Biography

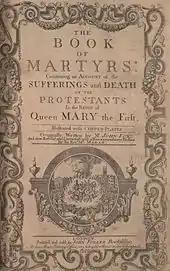
John Foxe's "The Book of Martyrs", was one of the earliest English-language biographies.

By the late Middle Ages, biographies became less church-oriented in Europe as biographies of kings, knights, and tyrants began to appear. The most famous of such biographies was "Le Morte d'Arthur" by Sir Thomas Malory. The book was an account of the life of the fabled King Arthur and his Knights of the Round Table. Following Malory, the new emphasis on humanism during the Renaissance promoted a focus on secular subjects, such as artists and poets, and encouraged writing in the vernacular.